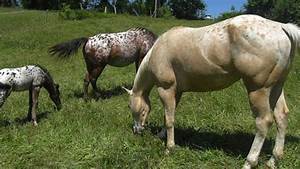
Label: cavallo